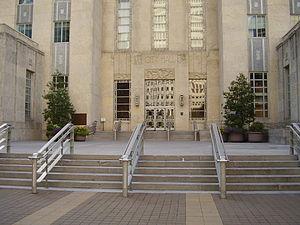
l'entrée de la Mairie de Houston au Texas